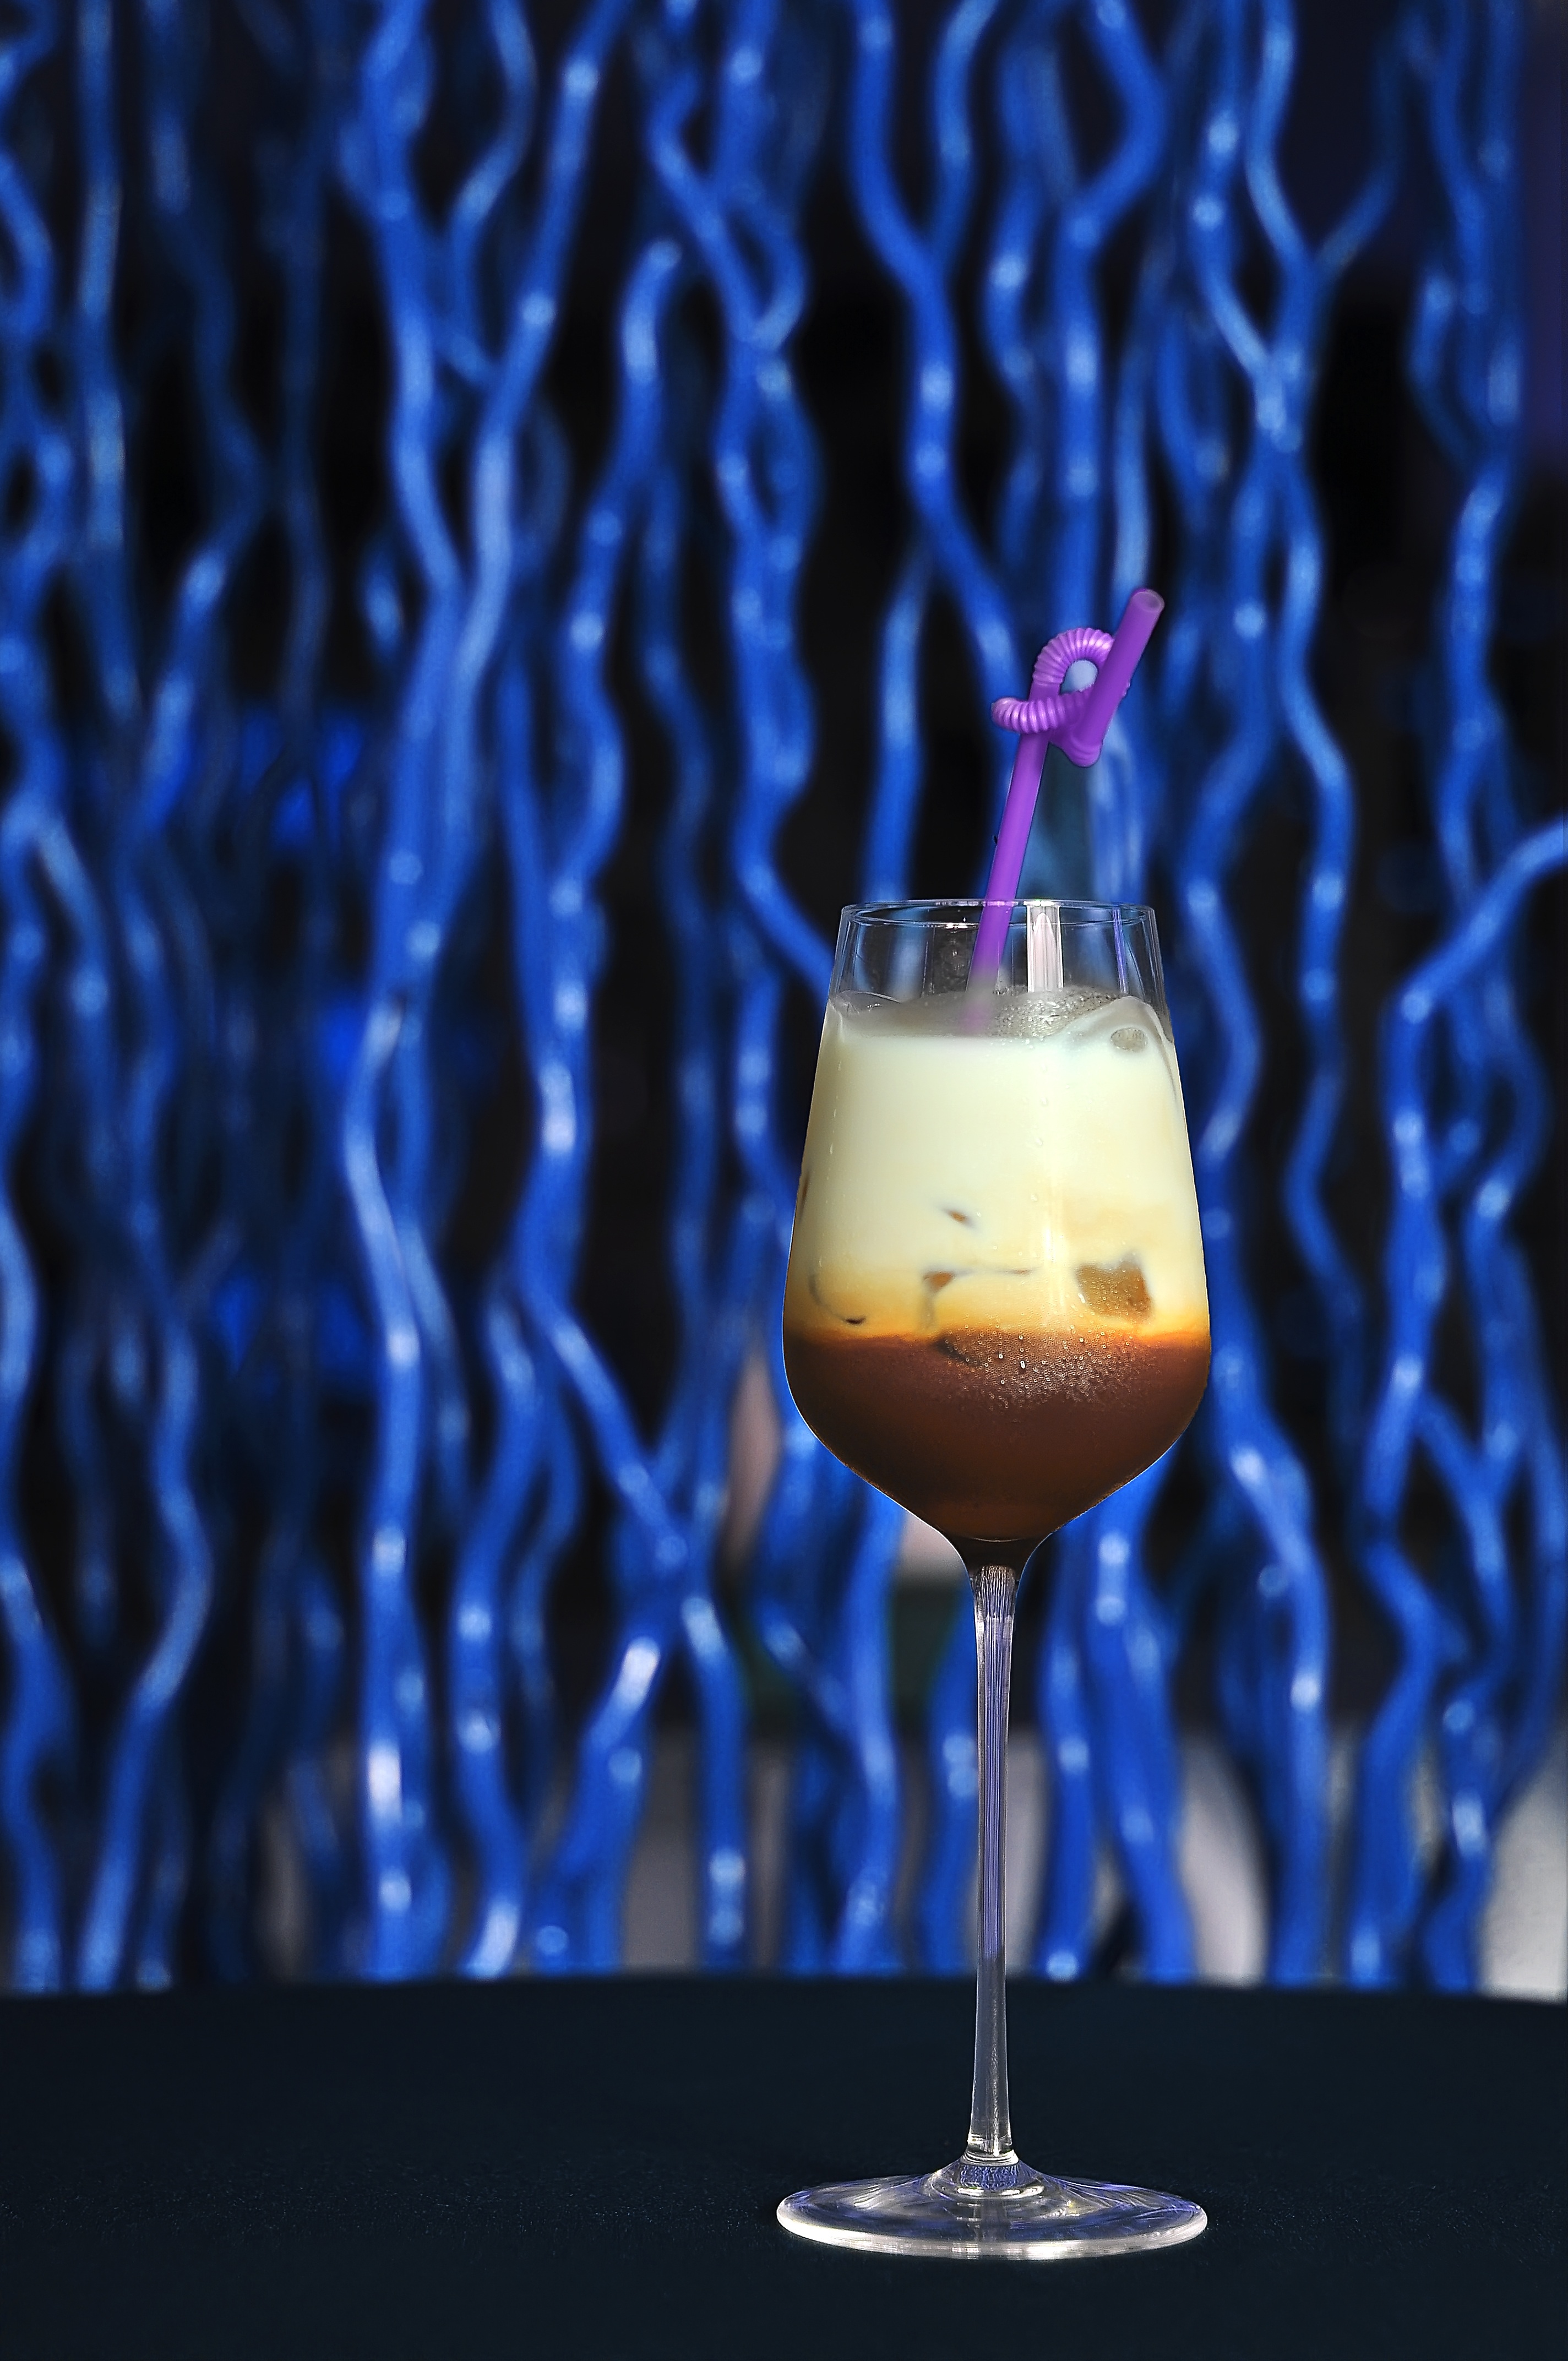
glass, drink, blue, gourmet, western, drinks, alcoholic beverage, distilled beverage